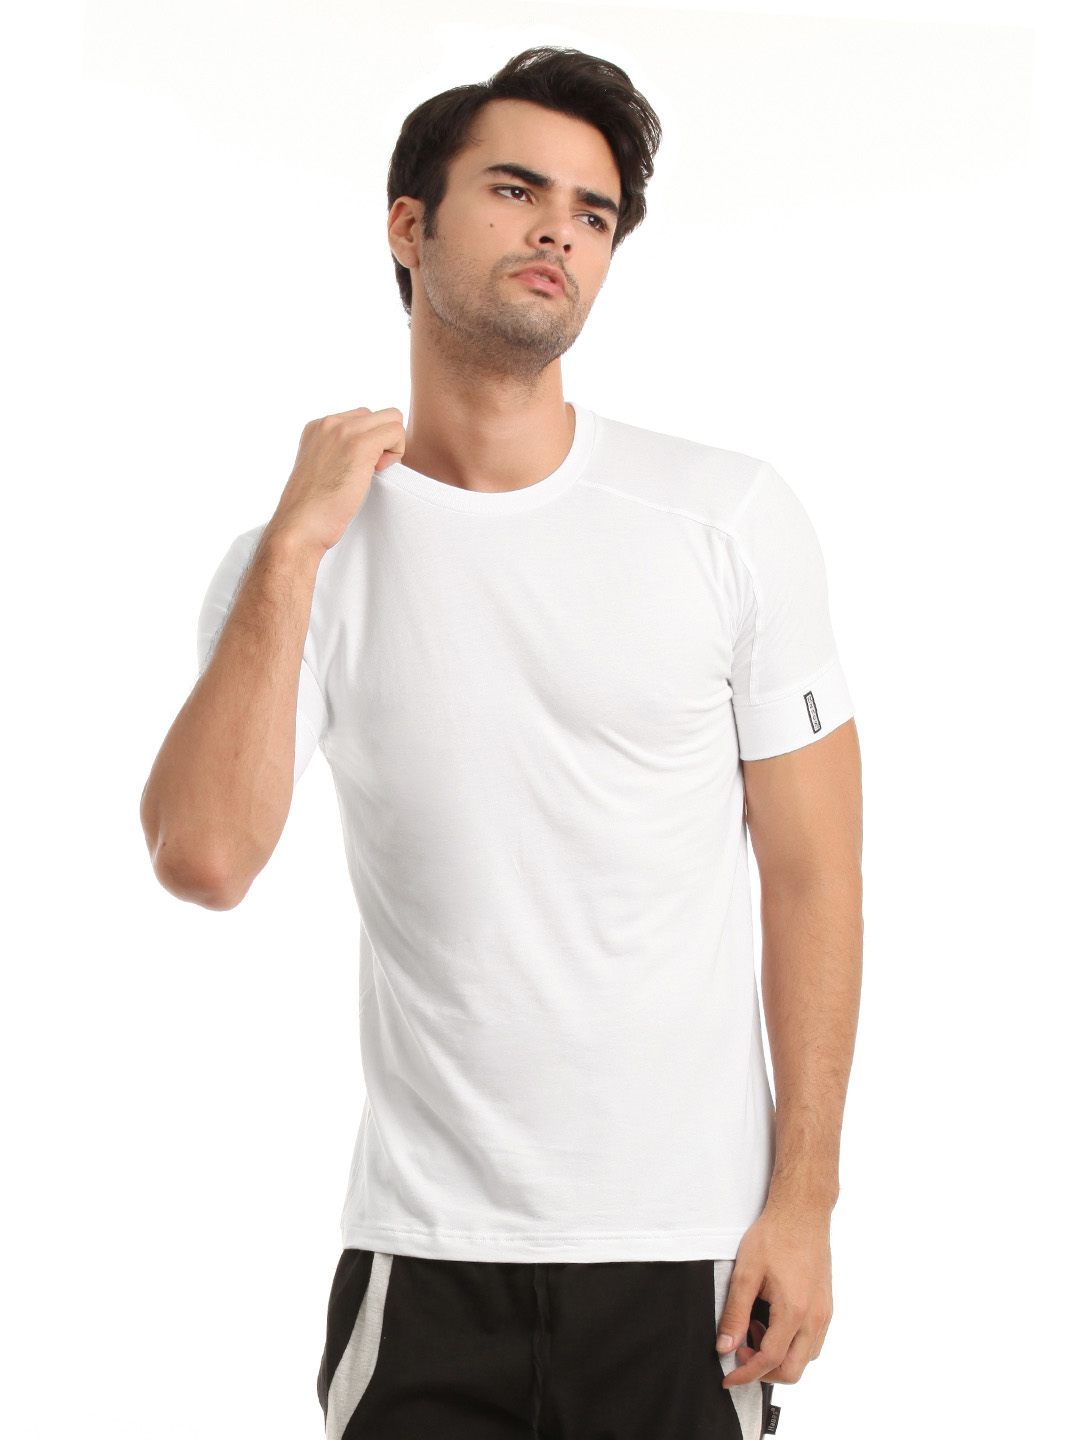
Hanes Men White Duo Dry Body Fit Crew T-shirt
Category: Apparel / Innerwear / Innerwear Vests
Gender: Men
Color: White
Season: Summer 2016
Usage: Casual